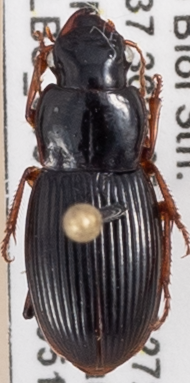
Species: Harpalus spadiceus
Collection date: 2022-05-17 04:00:00
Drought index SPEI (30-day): -1.316
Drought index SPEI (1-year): -1.348
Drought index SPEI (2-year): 0.184